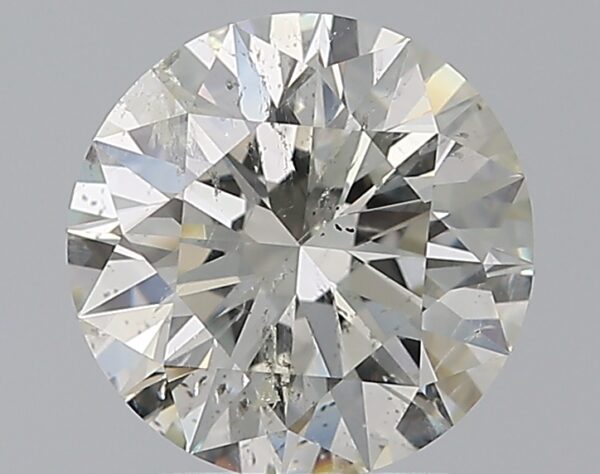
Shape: round
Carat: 2.01
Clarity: SI2
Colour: J
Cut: EX
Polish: EX
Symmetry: EX
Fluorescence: M
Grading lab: GIA
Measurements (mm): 8.09 x 8.13 x 5.03